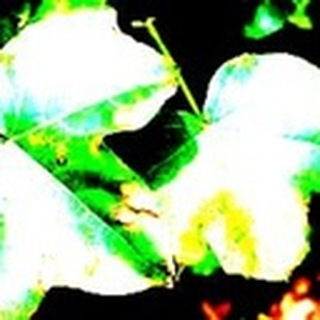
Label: cotton_target_spot